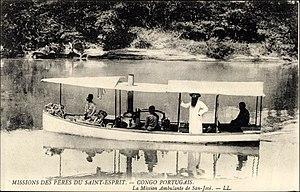
Missions des pères du Saint Esprit - Congo Portugais La Mission ambulante de San José LL
Les Vili forment un peuple bantou d'Afrique centrale, établi au sud-ouest du Gabon, en République du Congo, en Angola et en République démocratique du Congo. En République du Congo ils sont présents dans deux départements, Kouilou et Pointe Noire, et également nombreux dans Brazzaville. C'est un sous-groupe des Kongos.